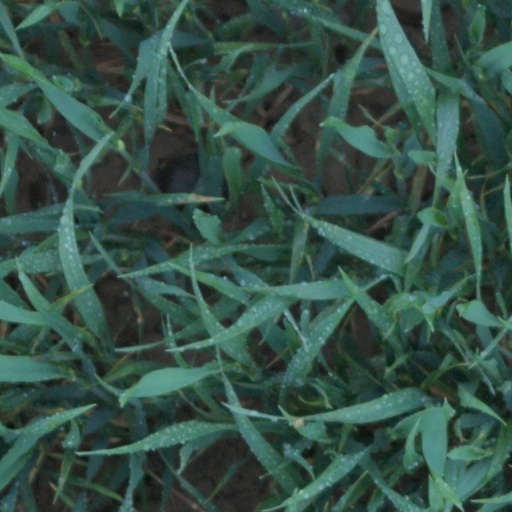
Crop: wheat